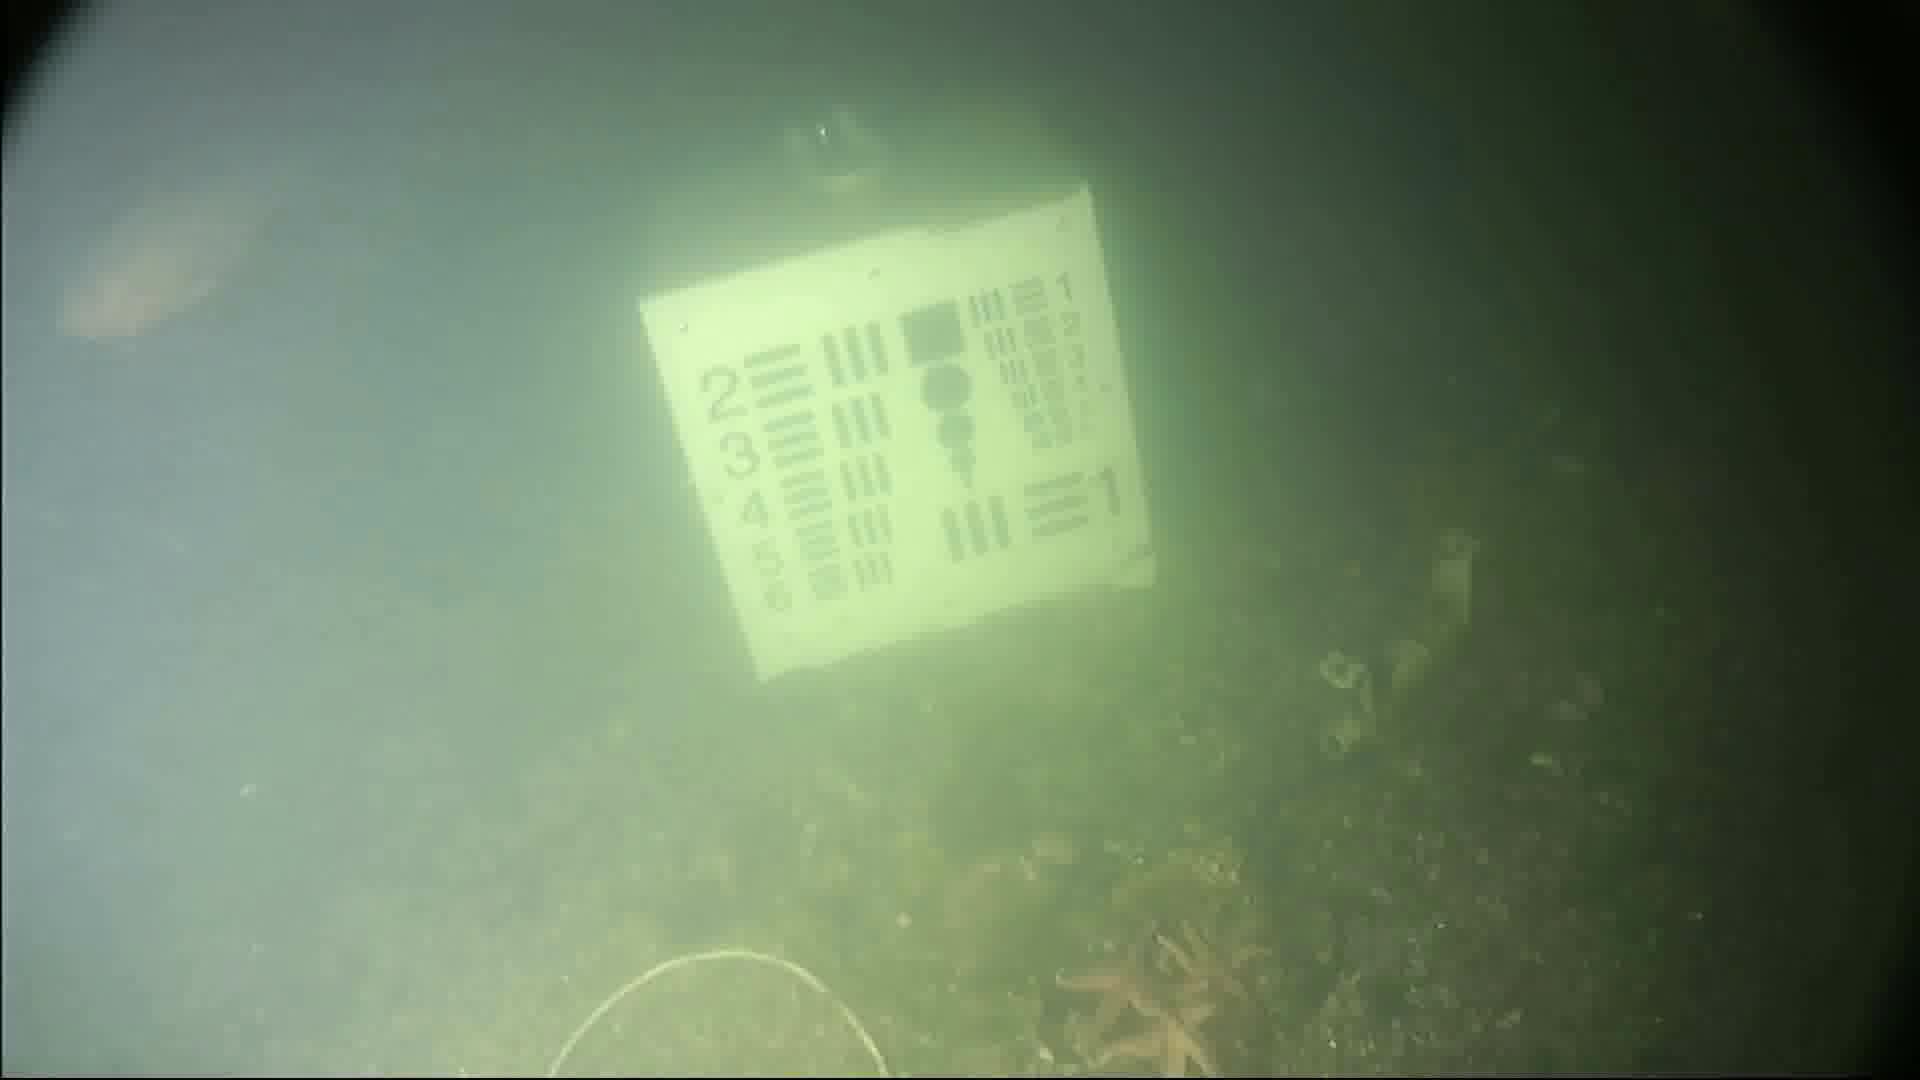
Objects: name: fish
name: starfish
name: crab